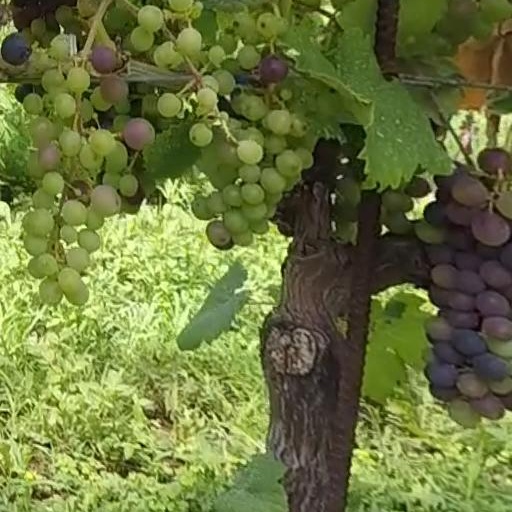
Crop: grape